Sir John Smythe (soldier)

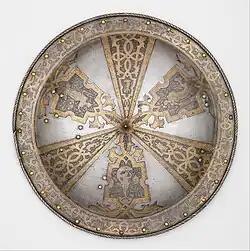
Ornate gilded shield made for Sir John Smythe, . This elaborately decorated shield has gilt personifications of the virtues fortune, justice, and fortitude on the interior. Now held at the Metropolitan Museum of Art.

Smythe was born in Essex, around 1531, as the eldest son and heir of Sir Clement Smith (died 1552), a staunchly Catholic administrator of Rivenhall and Little Baddow in Essex, and his wife, Dorothy ("née" Seymour). Clement was ultimately descended from an Essex family of little importance, and was brought to prominence as an affinal relation of the Seymour family, specifically as the brother-in-law of queen consort Jane Seymour, though this advancement was impeded by his unwavering Catholicism in the face of the ongoing Reformation. This relation evidently gave John some status later in life, as Elizabeth I referred to him as "a gentleman of her family" on one occasion.